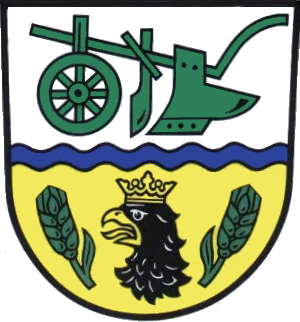
Moßbach est une municipalité allemande du land de Thuringe, dans l'arrondissement de Saale-Orla, au centre de l'Allemagne. En 2015, sa population est de 399 habitants.